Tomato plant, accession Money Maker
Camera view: tilt-top (135 deg); turntable rotation: 30 degrees
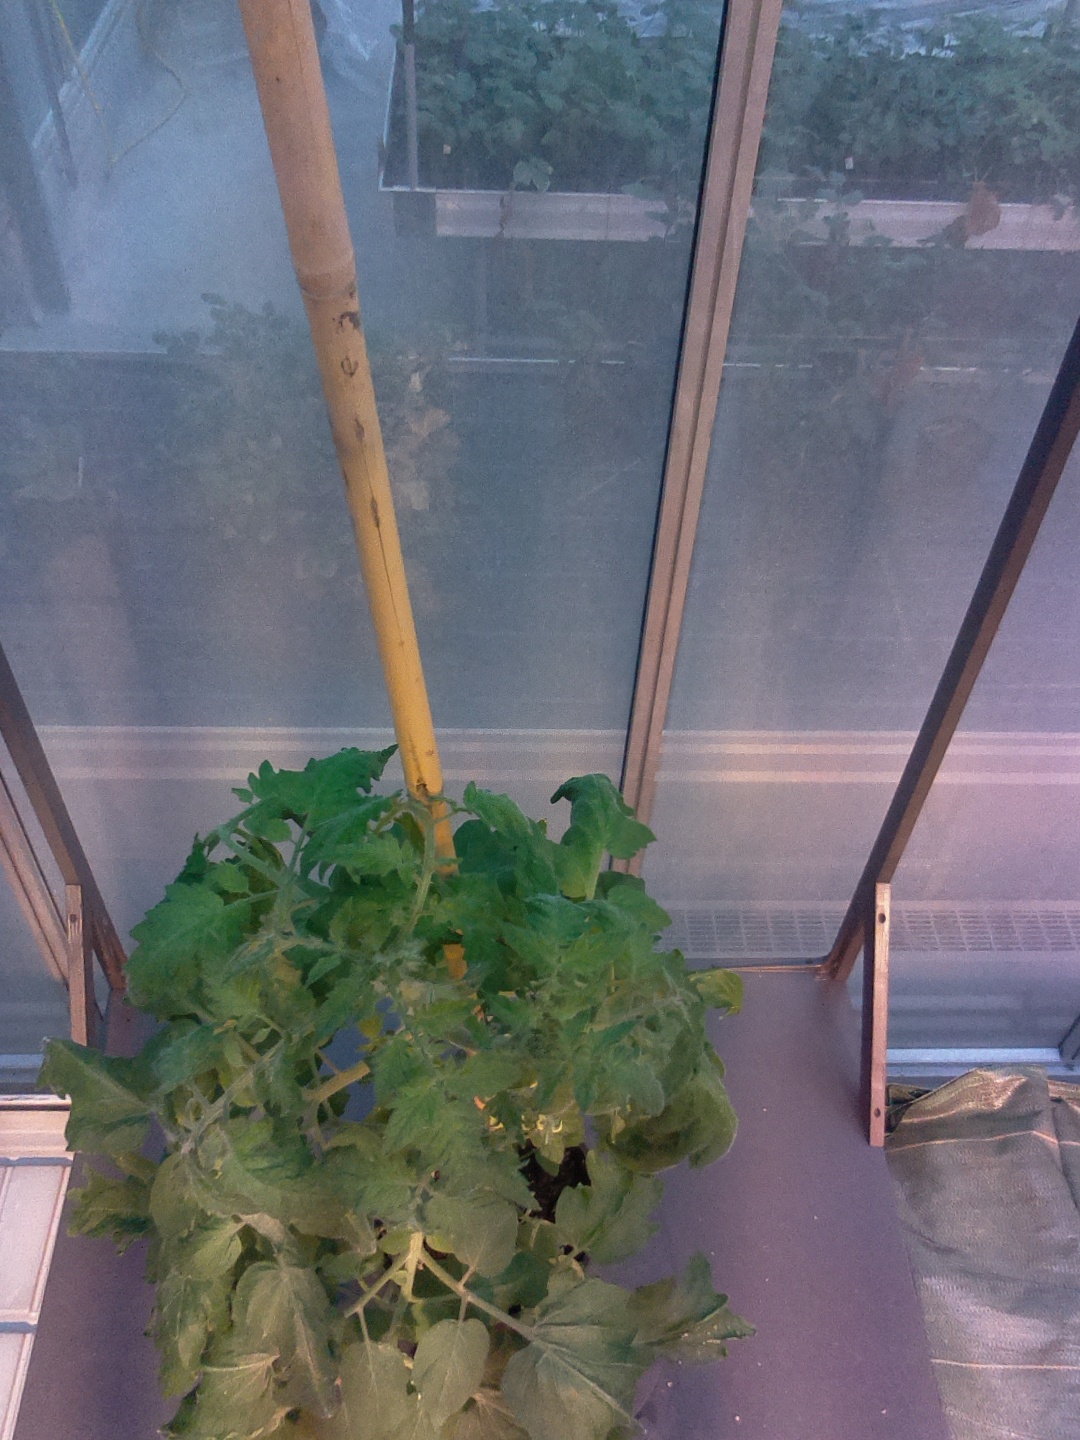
BBCH growth stage 65: Full flowering, 50%-60% of flowers open, first petals falling